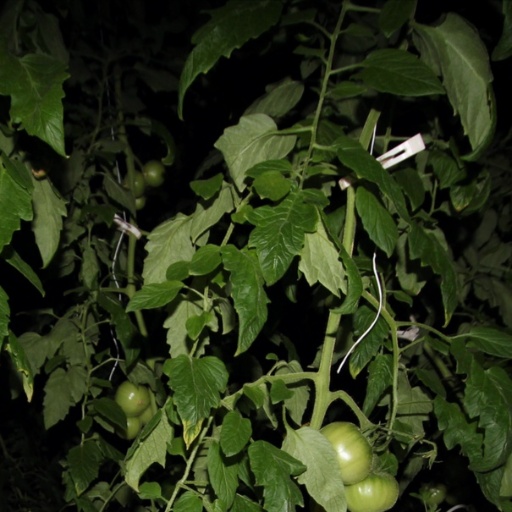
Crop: tomato